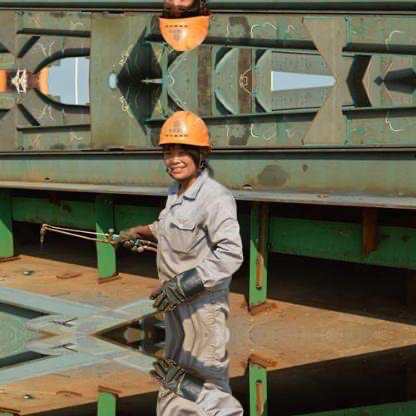
Objects in the image:
label: helmet
label: helmet